Albert Speer

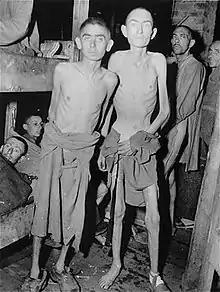
Survivors of the Mühldorf concentration camp upon liberation in 1945. Mühldorf supplied slave workers for the Weingut I project.

Plans to build a new Reich Chancellery had been underway since 1934. Land had been purchased by the end of 1934 and starting in March 1936 the first buildings were demolished to create space at Voßstraße. Speer was involved virtually from the beginning. In the aftermath of the Night of the Long Knives, he had been commissioned to renovate the Borsig Palace on the corner of Voßstraße and Wilhelmstraße as headquarters of the "Sturmabteilung" (SA). He completed the preliminary work for the new chancellery by May 1936. In June 1936 he charged a personal honorarium of 30,000 Reichsmark and estimated the chancellery would be completed within three to four years. Detailed plans were completed in July 1937 and the first shell of the new chancellery was complete on 1 January 1938. On 27 January 1938, Speer received plenipotentiary powers from Hitler to finish the new chancellery by 1 January 1939. For propaganda Hitler claimed during the topping-out ceremony on 2 August 1938, that he had ordered Speer to complete the new chancellery that year. Shortages of labor meant the construction workers had to work in ten-to-twelve-hour shifts. The "SS" built two concentration camps in 1938 and used the inmates to quarry stone for its construction. A brick factory was built near the Oranienburg concentration camp at Speer's behest; when someone commented on the poor conditions there, Speer stated, "The Yids got used to making bricks while in Egyptian captivity". The chancellery was completed in early January 1939. The building itself was hailed by Hitler as the "crowning glory of the greater German political empire".